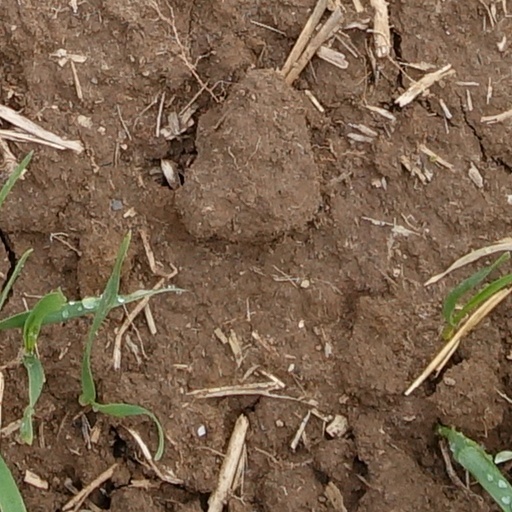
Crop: wheat